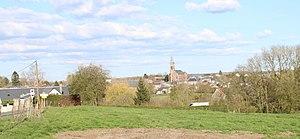
Panorama du village
Étreux est une commune française située dans le département de l'Aisne, en région Hauts-de-France.